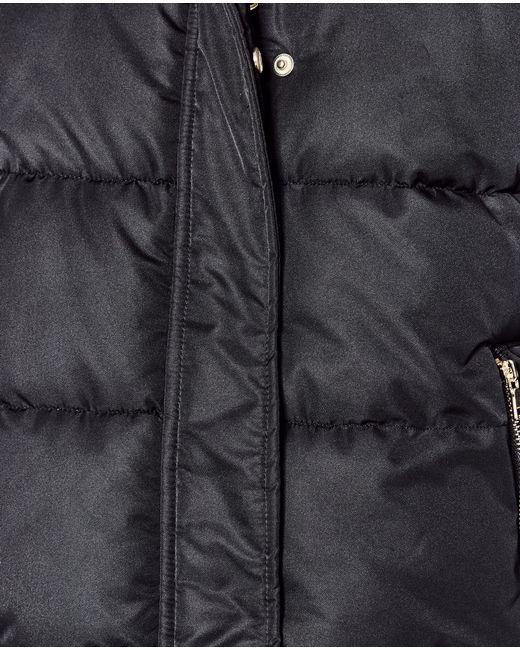
Stilvolle Winterkleidung schwarze Jacke für Frauen